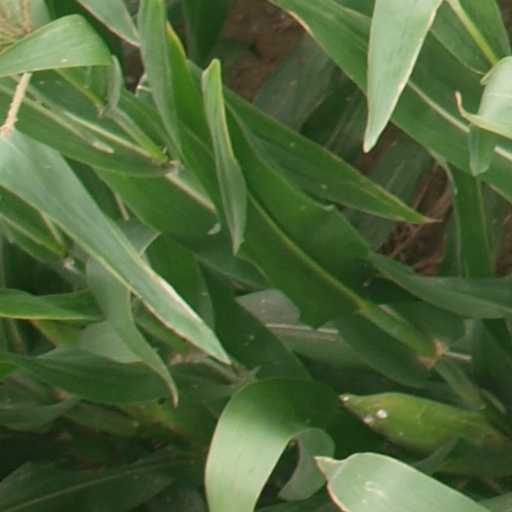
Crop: maize; corn